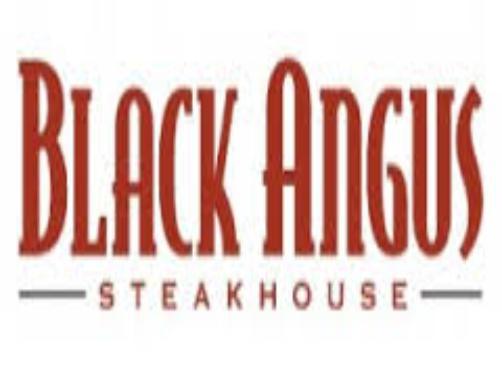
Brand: Black Angus Steakhouse
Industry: Food